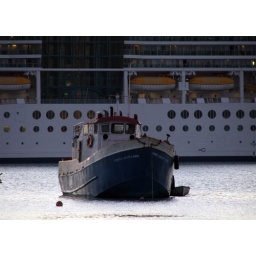
A harbour boat with a cruise ship (Serenade of the Seas) in back of it (Antigua).